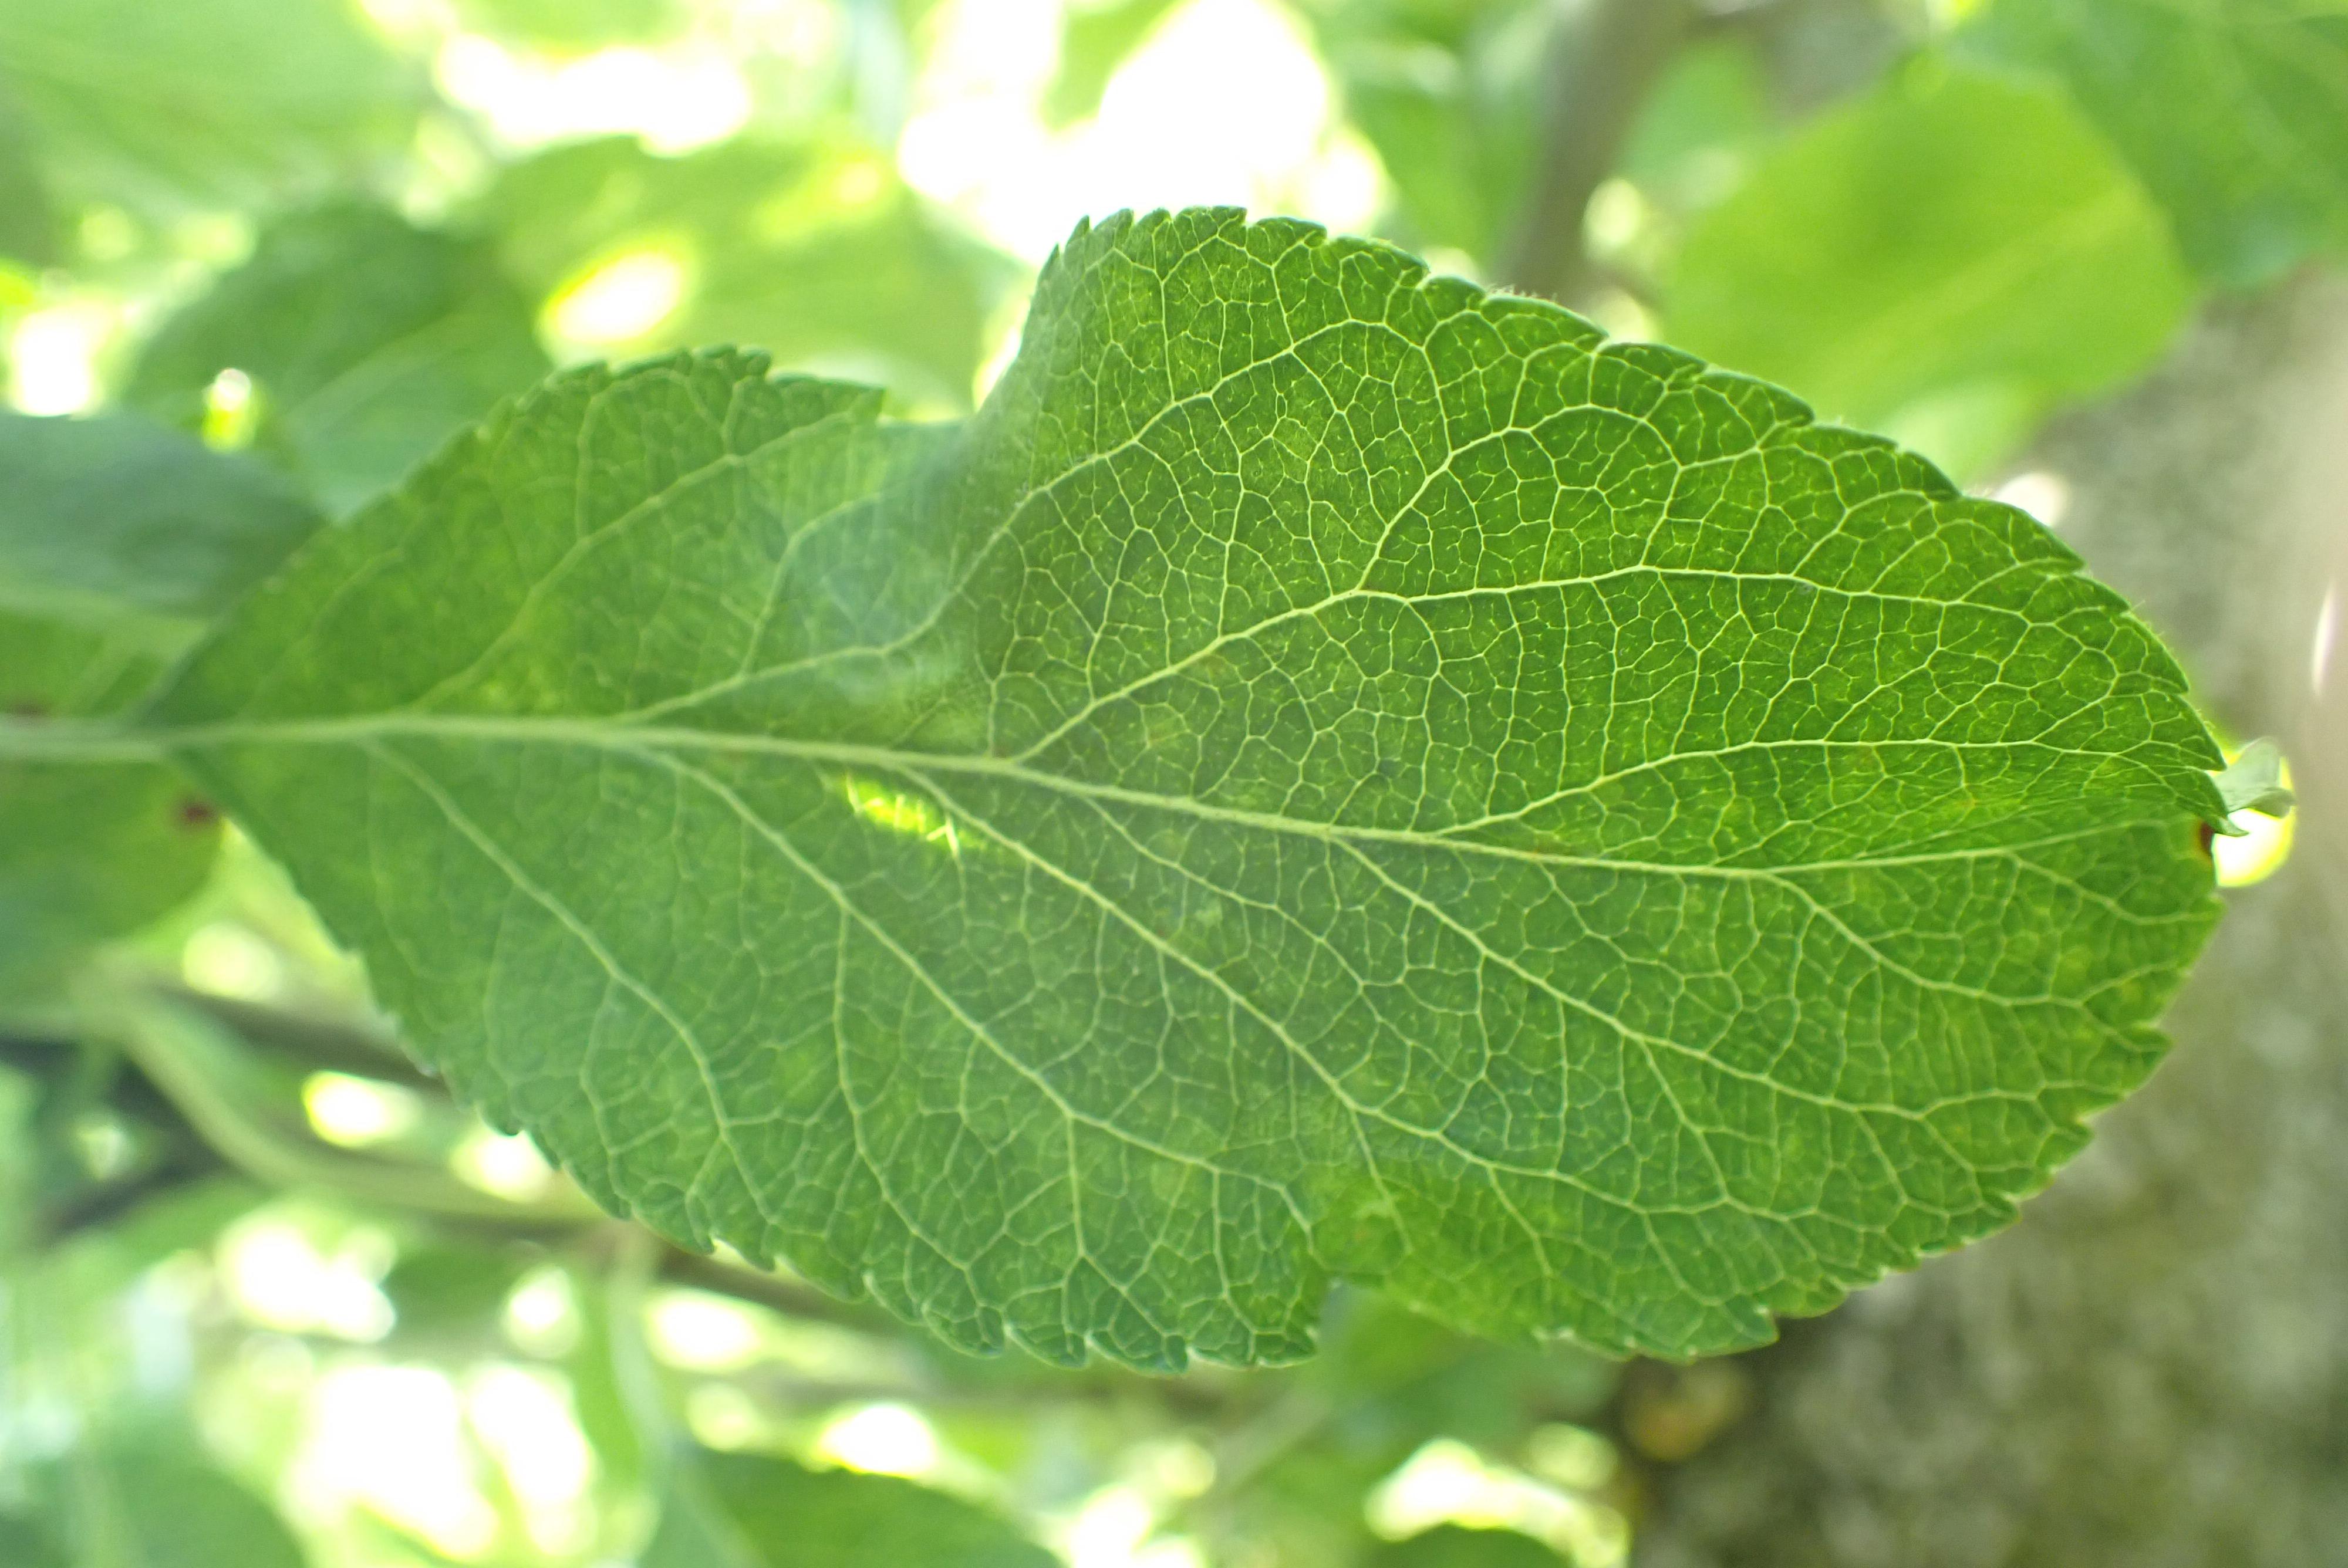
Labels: scab